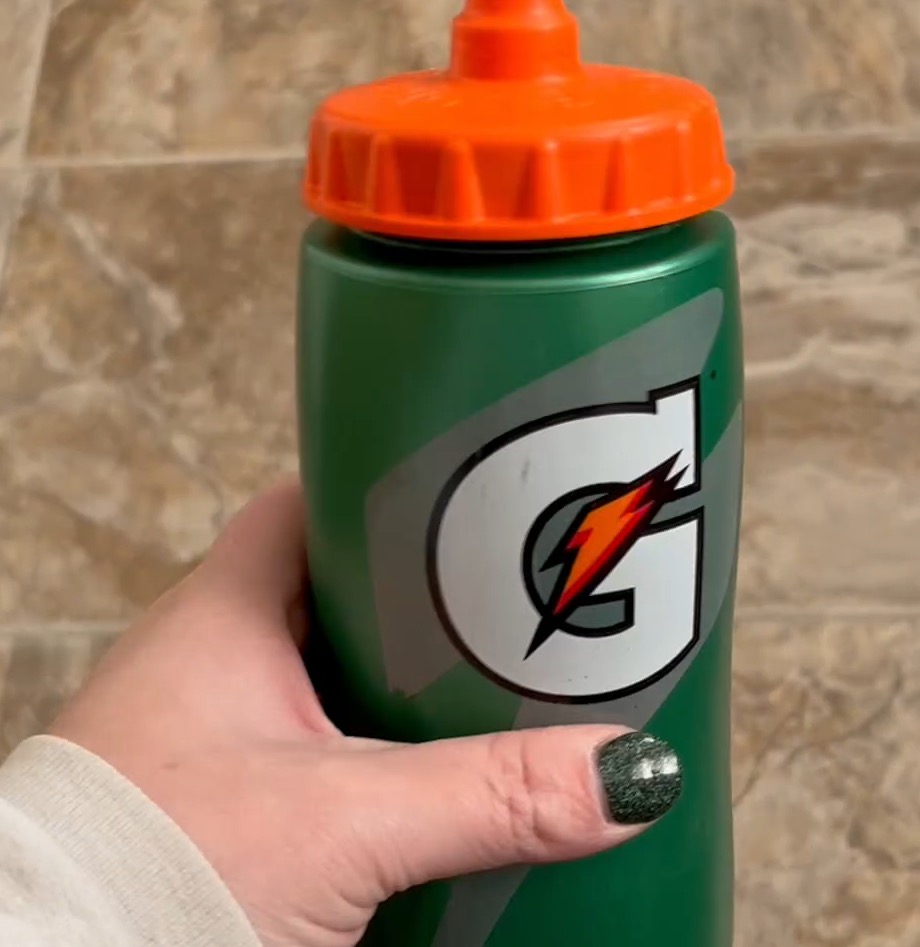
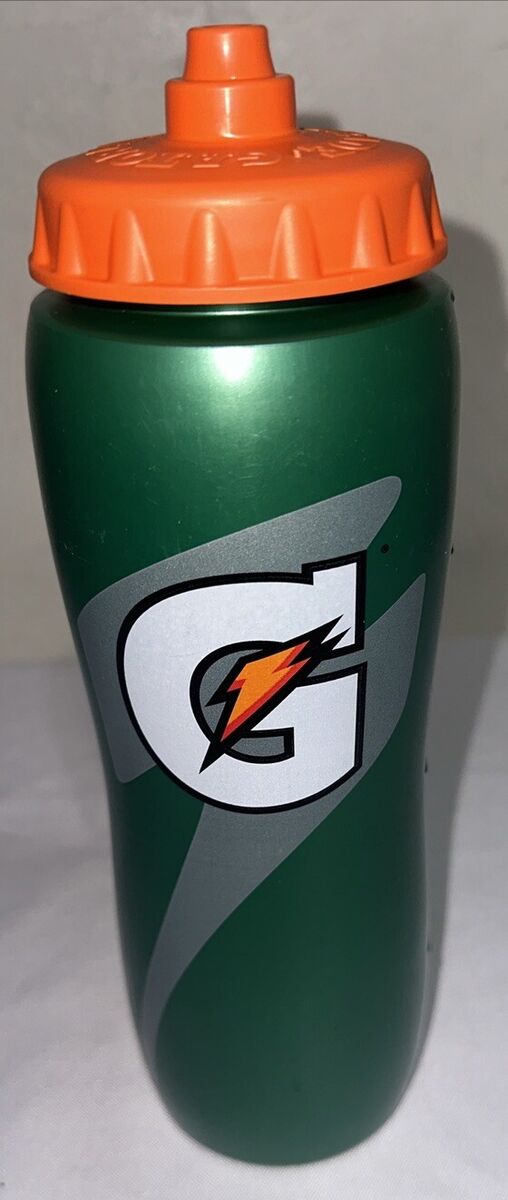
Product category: misc
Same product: yes